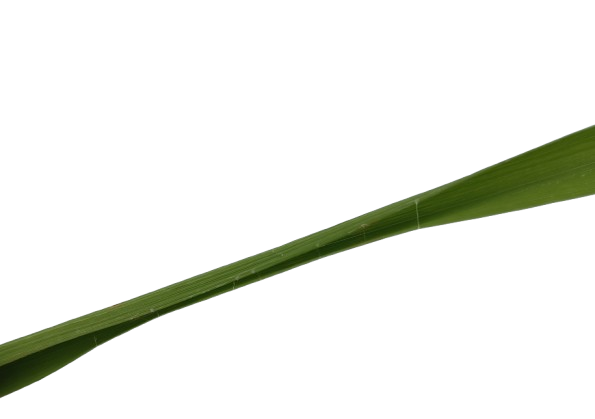
Label: Insect